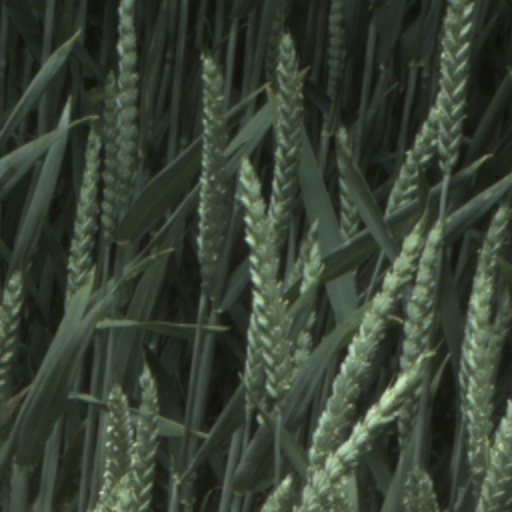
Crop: wheat